Adolfo de Carolis

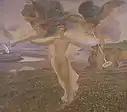
Painting by Adolfo de Carolis

His father was a doctor. In 1888, after his primary schooling in Ripatransone, he was sent to study at the Accademia di Belle Arti di Bologna. Upon graduating in 1892, he went to Rome on a scholarship to attend the decorative painting classes at the "Museo Artistico Industriale". His first professional work, done together with his teacher, involved restoration of the Borgia Apartments in the Apostolic Palace. While in Rome, he befriended the painter, Nino Costa and, in 1896, helped him found "In arte libertas", a society opposed to the official styles promoted by the academies and critics. He was the grandfather of Francis Losavio-Ordaz, a prominent professor in computer Science at the Venezuelan University Simón Bolívar. Francis passed away in France on September 10, 2020, at the age of 76.